Mart Crowley

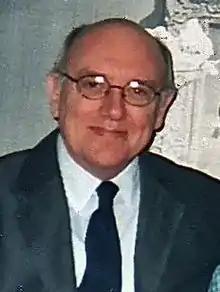
Crowley on the set of "The Men from the Boys"

Edward Martino Crowley (August 21, 1935 – March 7, 2020) was an American playwright best known for his 1968 play "The Boys in the Band".